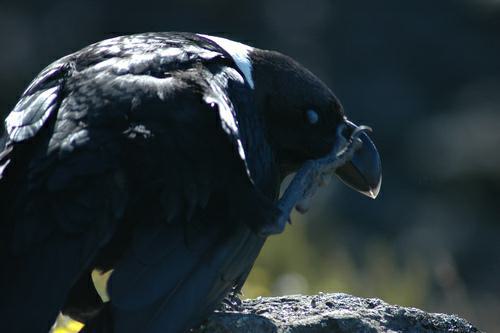
A photo of a white necked raven